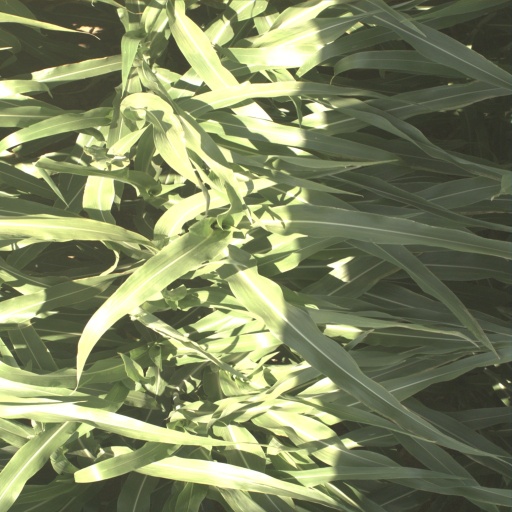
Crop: sorghum